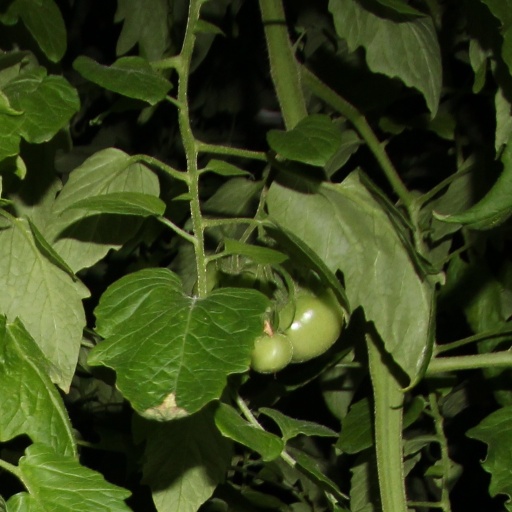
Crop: tomato